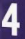
Number: 4